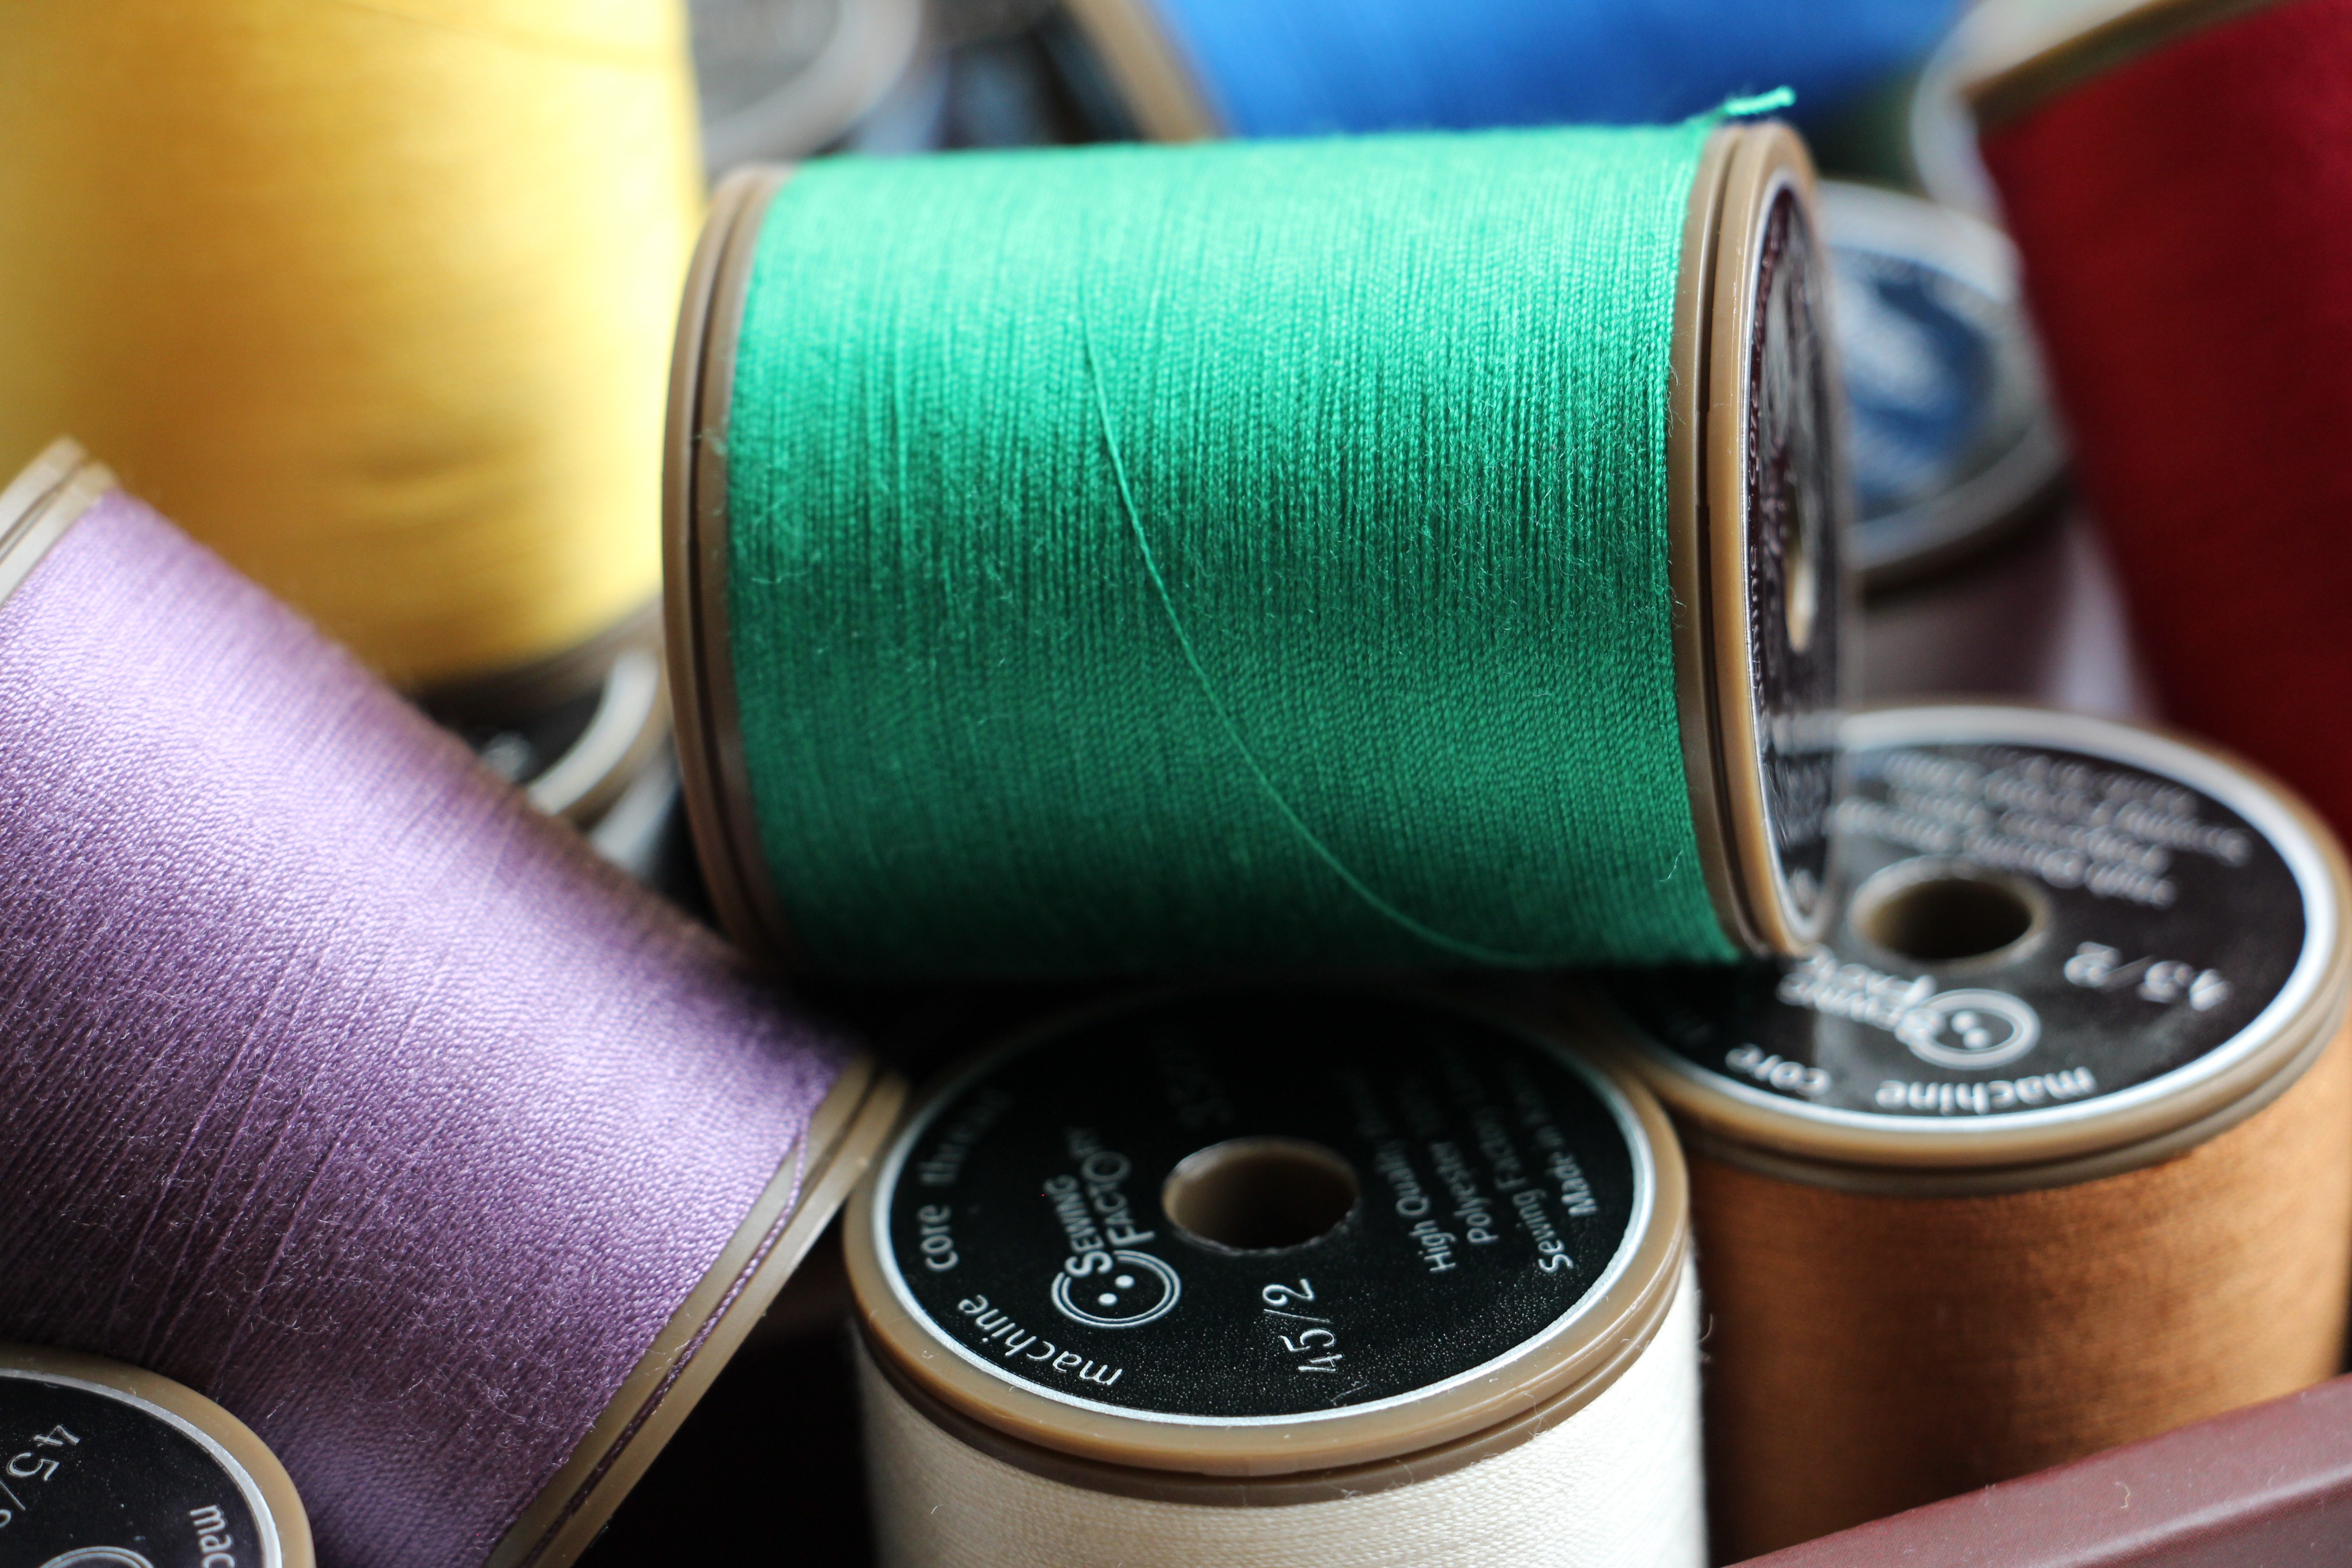
hand, material, sewing, thread, brand, textile, creativity, handmade, hobby, needlework, fashion accessory